Bowie knife

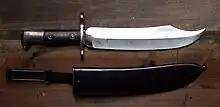
Krag Bowie bayonet US stamped, on the reverse date 1900

Since the 1960s, Bowie knives with sawteeth machined into the back side of the blade appeared inspired by the United States Air Force survival knife, which is used by several branches of the US Armed Forces. Each knife is manufactured following US Government specifications. It features a 5" 1095 carbon steel clip point sawback blade with a swedge, false top edge, and fullers. The handle is made from natural leather with a stainless steel butt cap. The natural leather sheath included comes with a whetstone and leg tie. The sawteeth were intended to cut through a downed aircraft's plexiglass canopy. Shortly after, similar knives with a metal hollow handle appeared, allowing small survival items to be stored inside the handle. Bowies are still popular today, evidenced by the plethora of factory-made and custom-made bowie-style knives available to collectors.